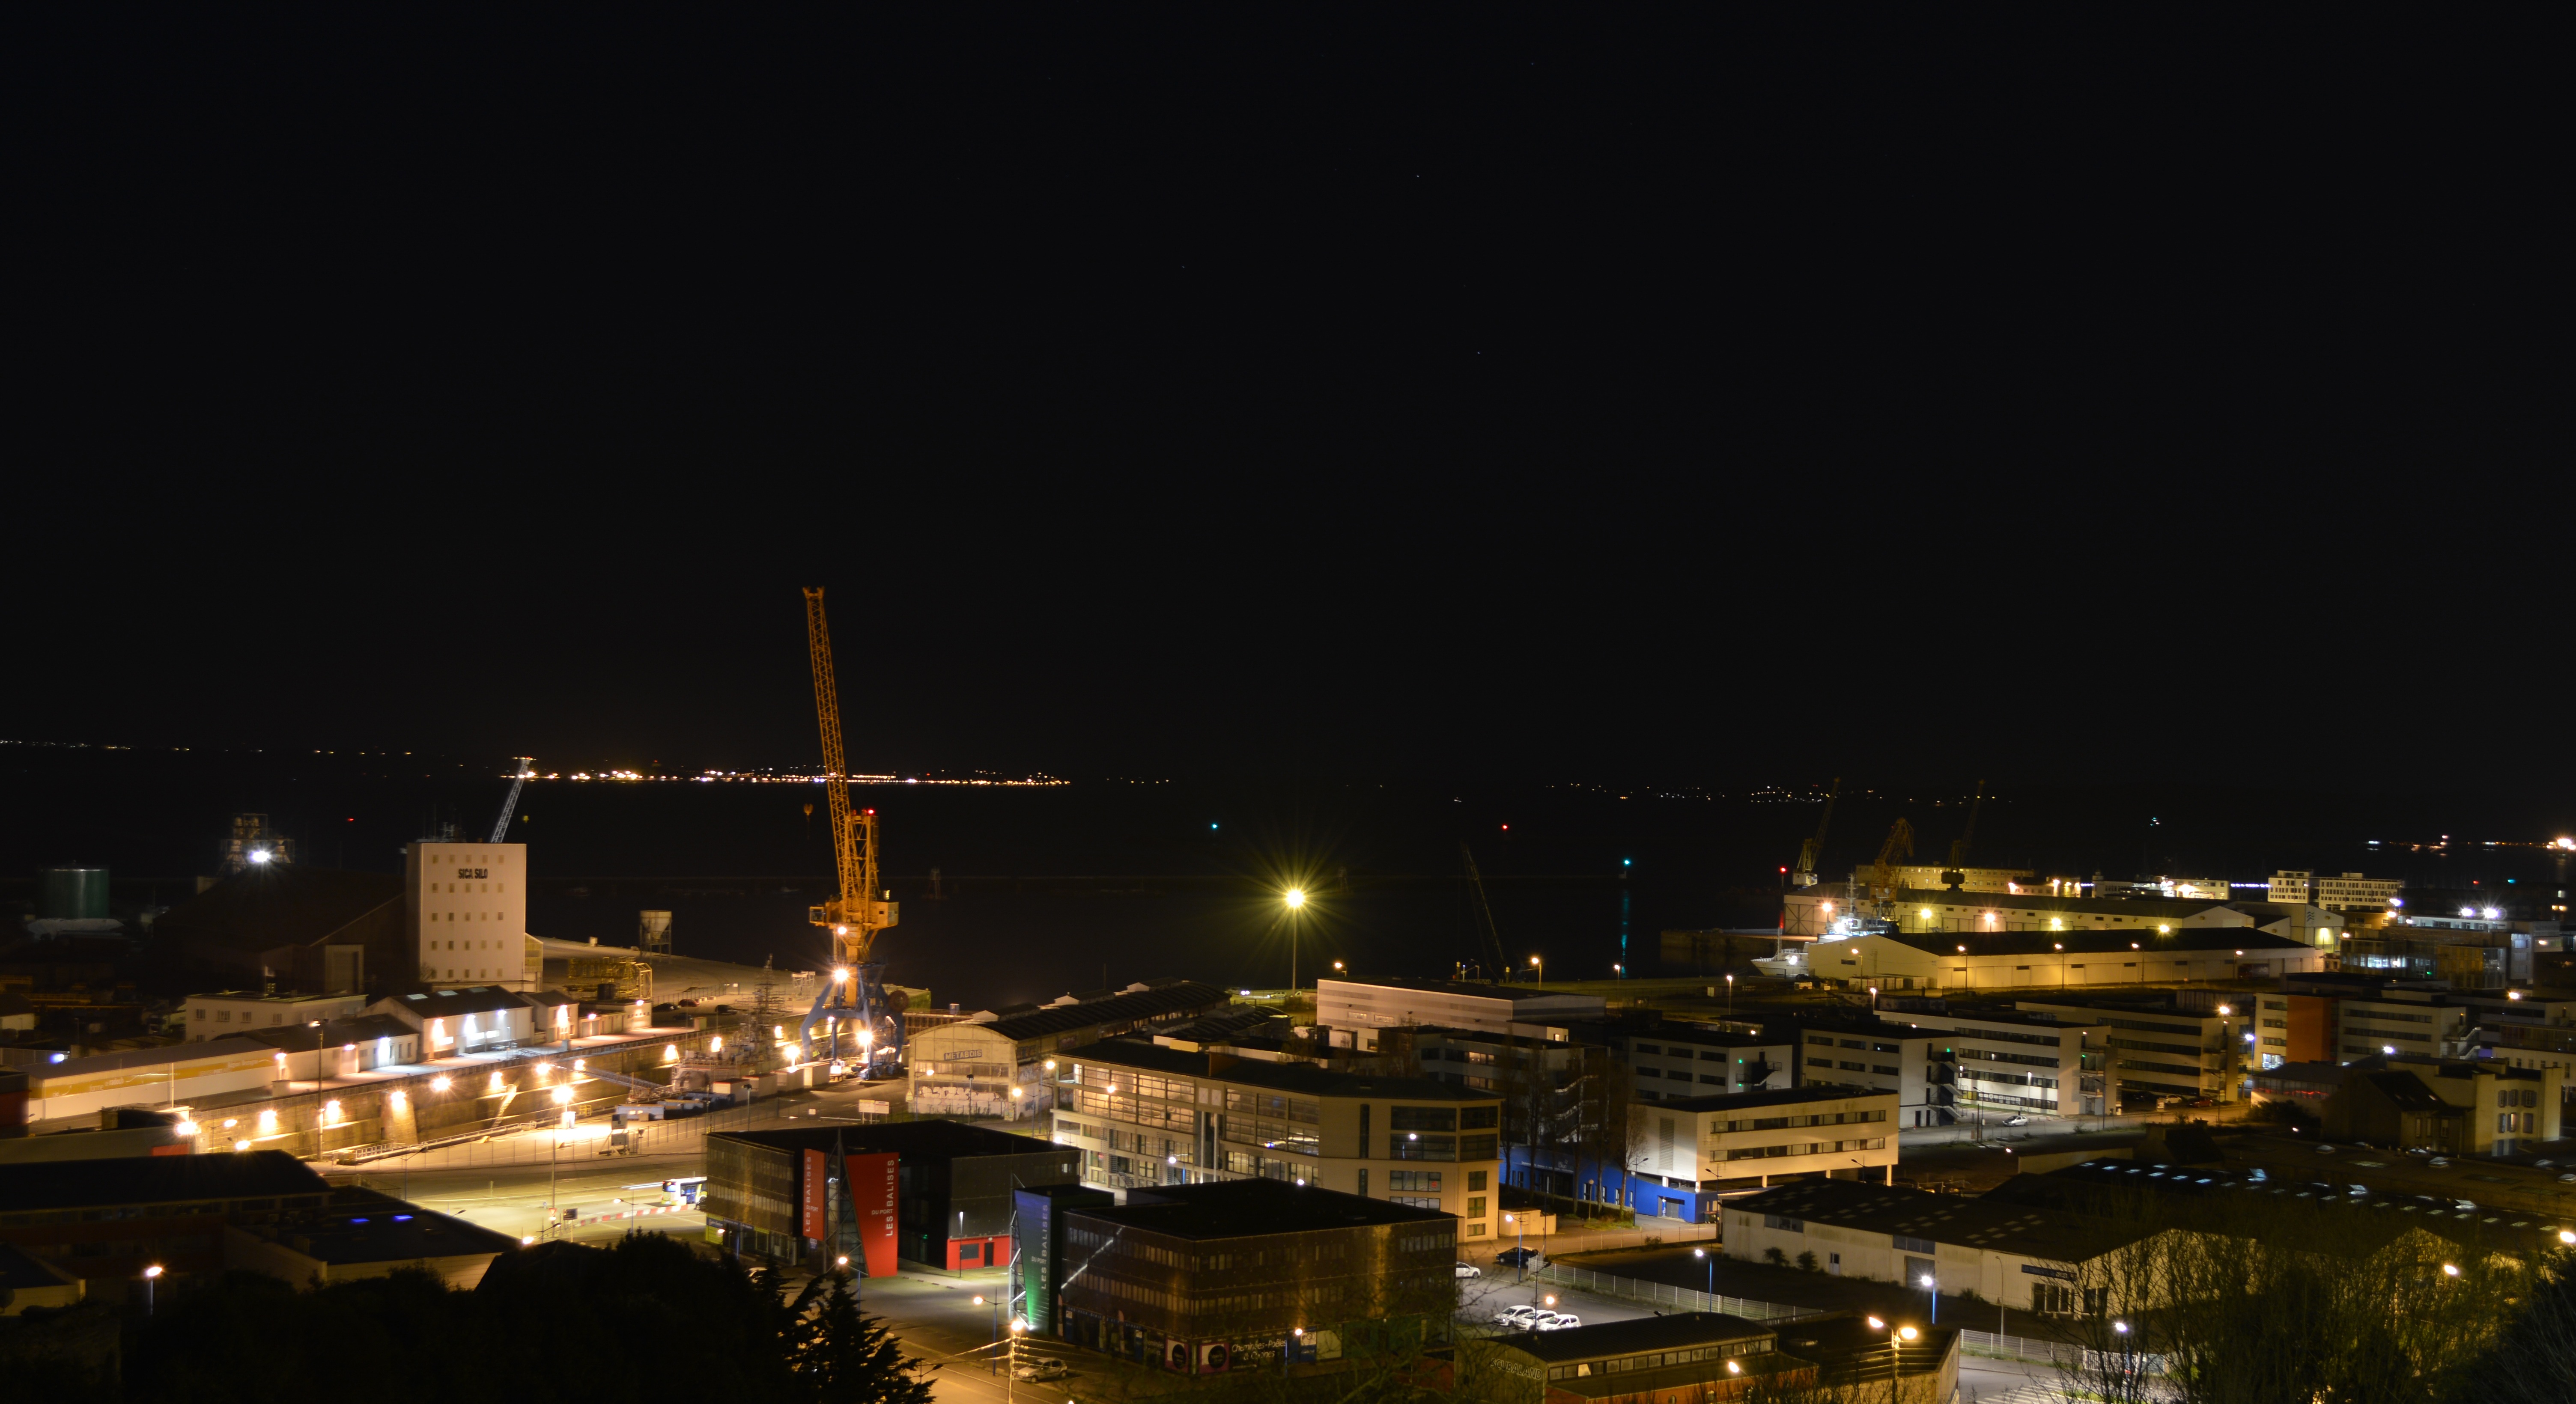
bridge, skyline, night, city, skyscraper, cityscape, downtown, dusk, france, evening, reflection, industry, lighting, lights, metropolis, brittany, finist re, brest, commercial port, urban area, human settlement